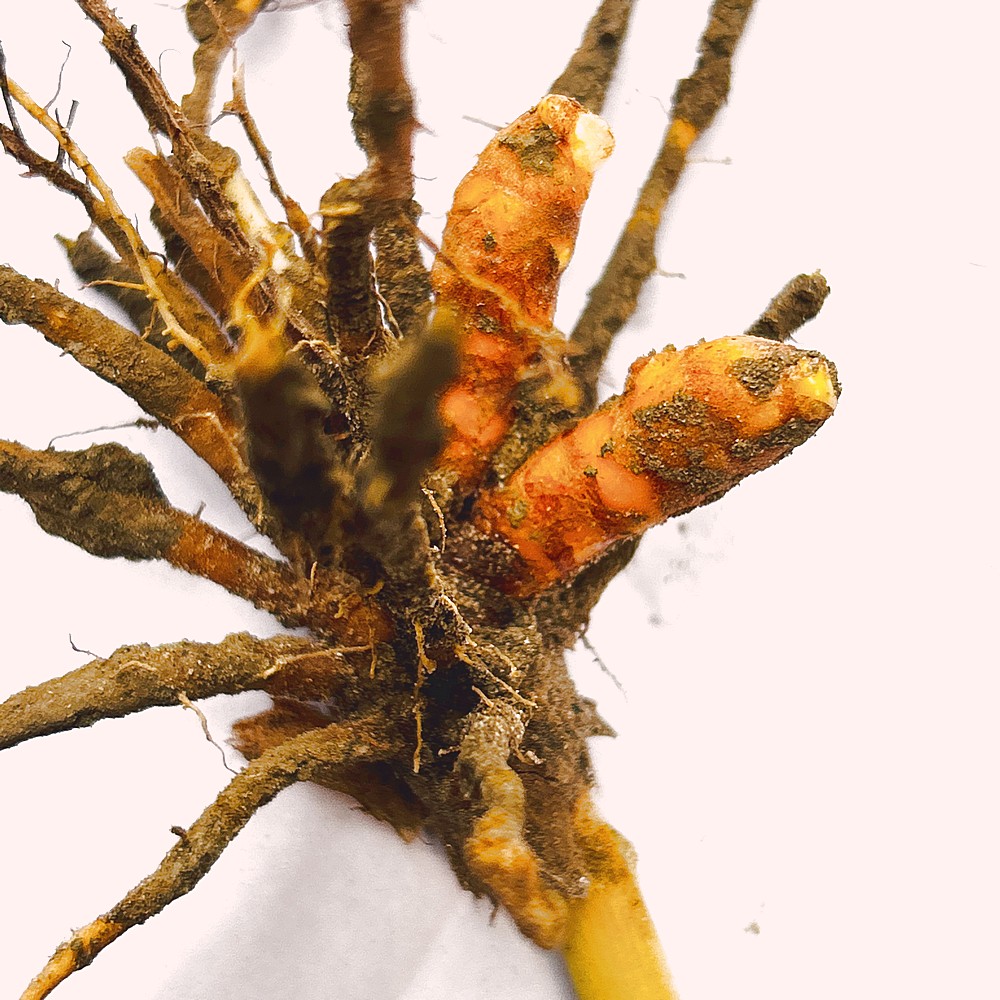
Label: Rhizome Healthy Root